Karabeyli railway station

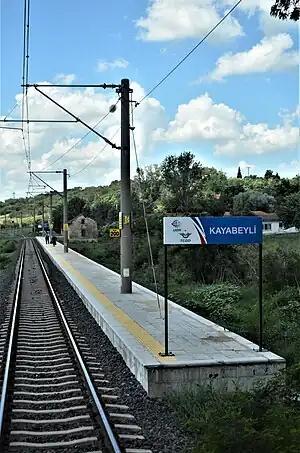

Karabeyli railway station is a railway station in Karabeyli, Kırklareli in Turkey. The station consists of a side platform serving one track. TCDD Taşımacılık operates a daily regional train from Istanbul to Kapıkule that stops at the station.